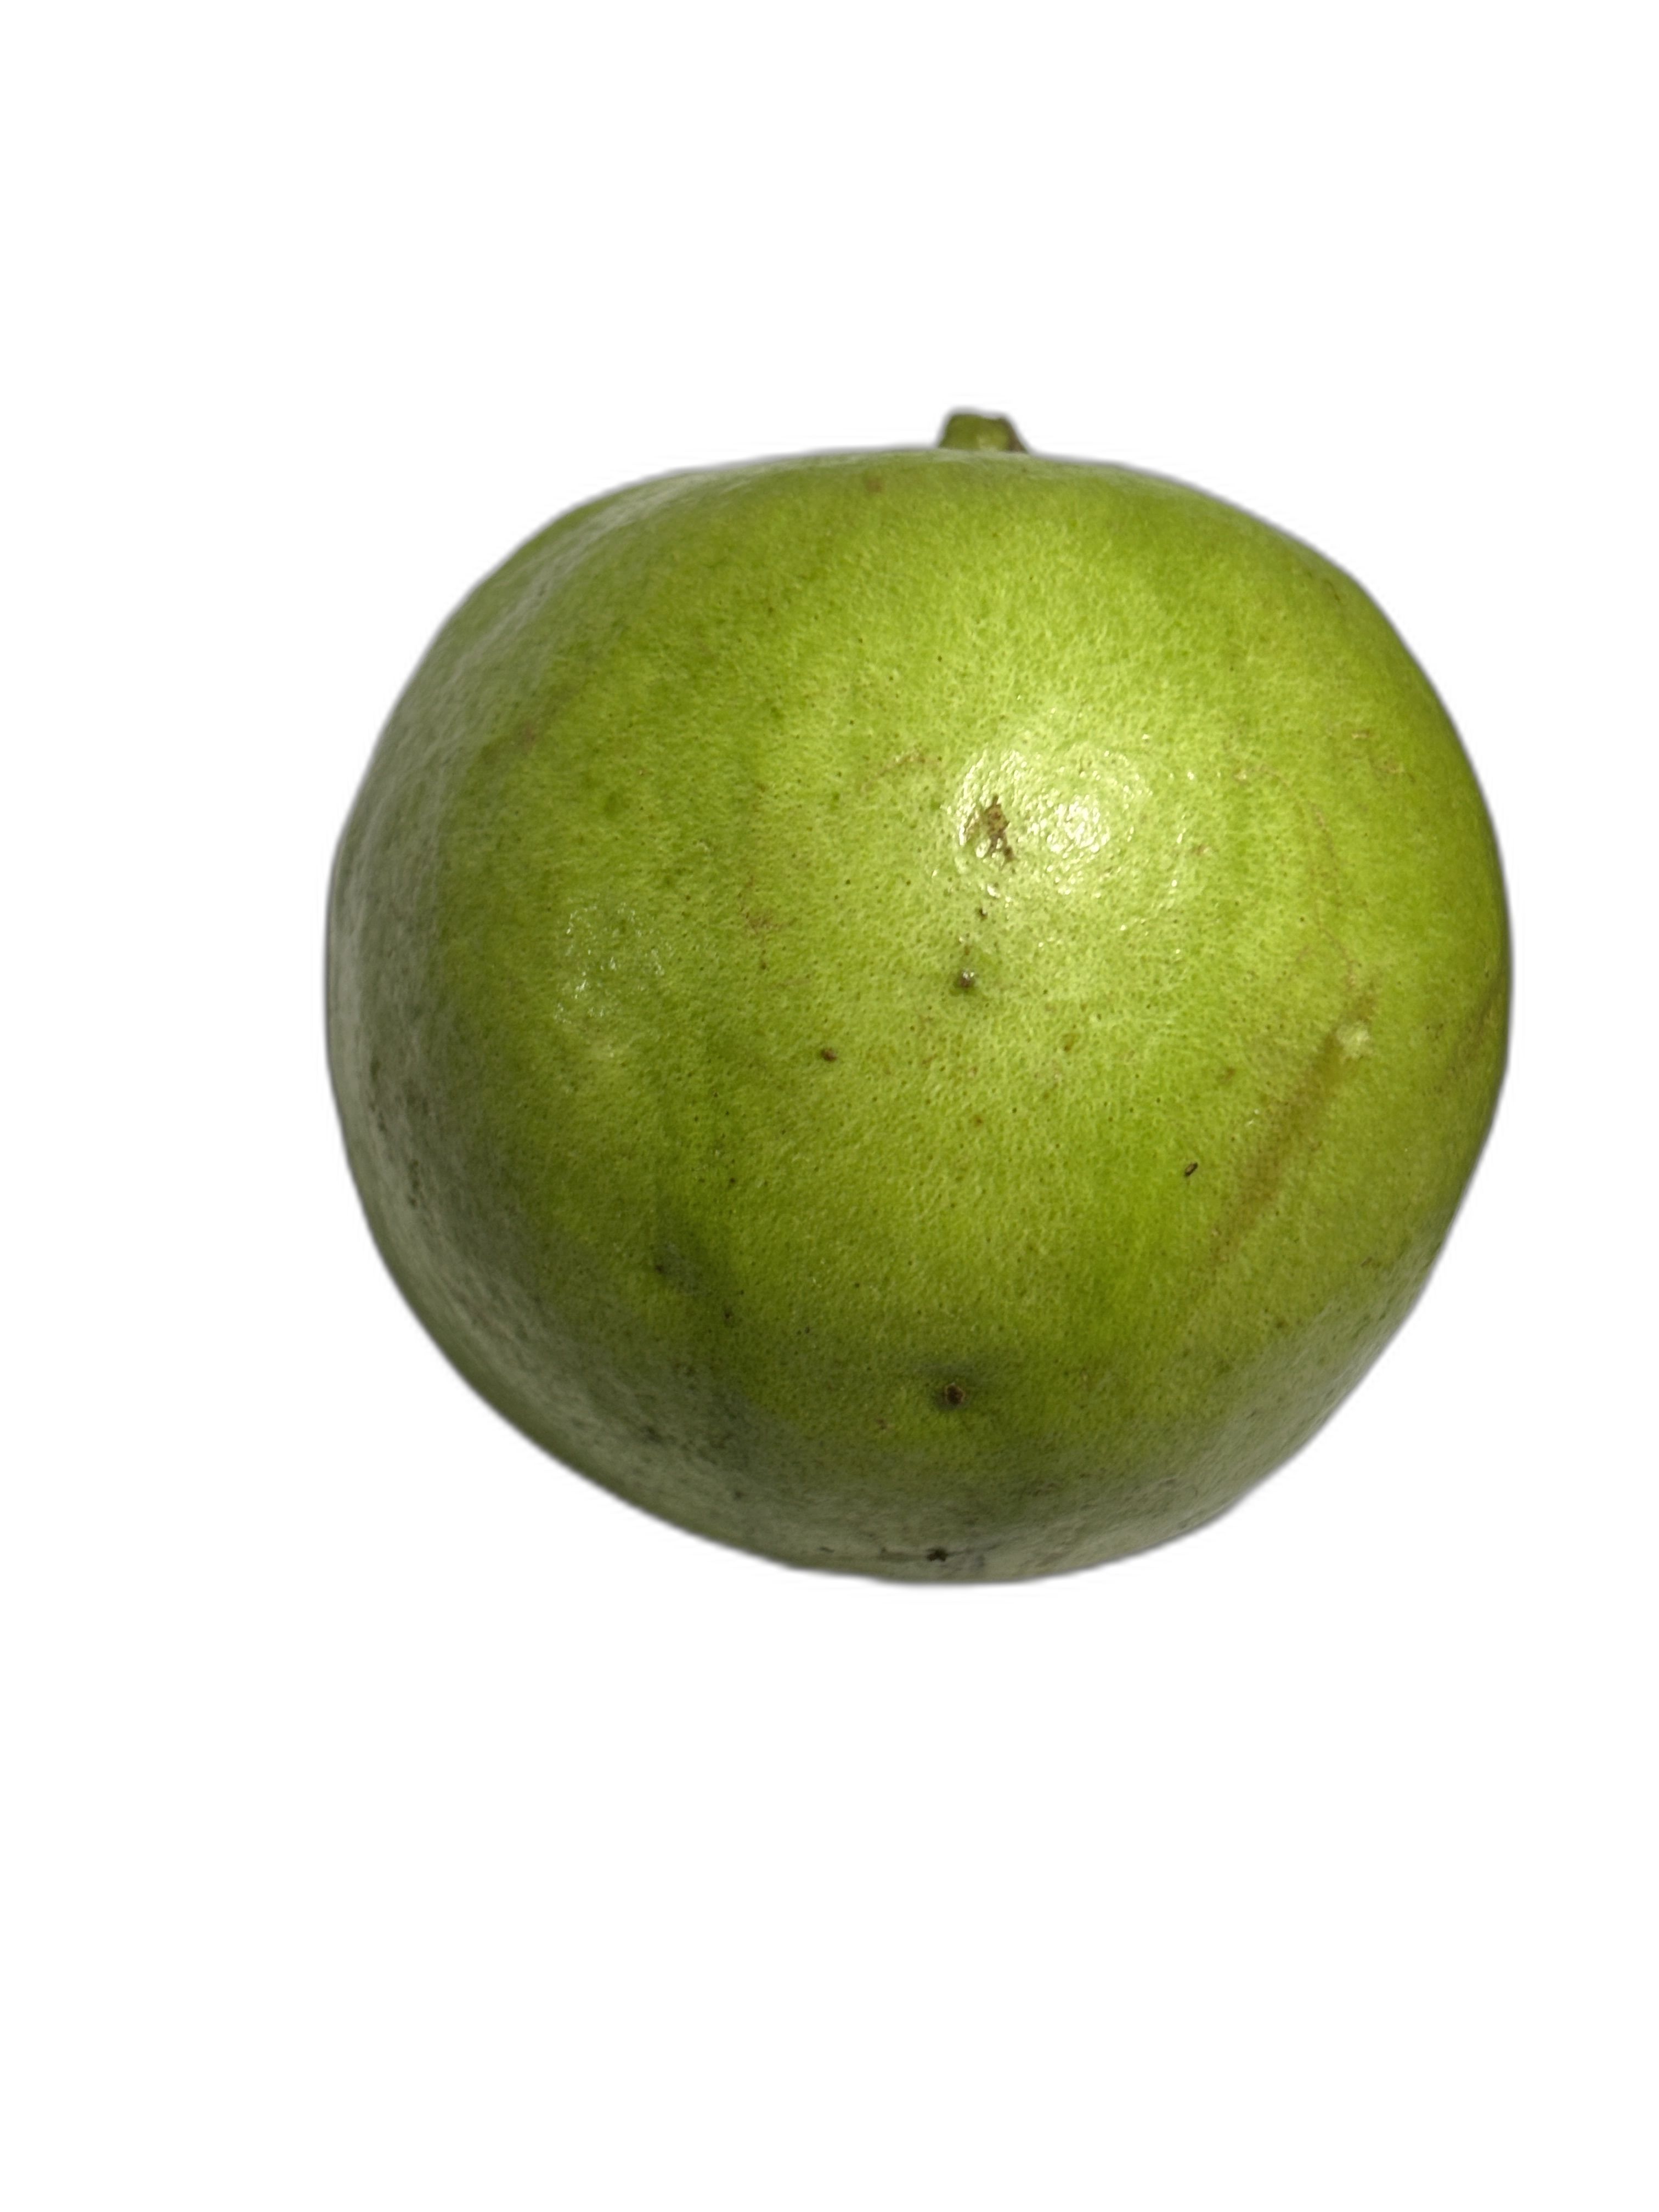
Plant part: fruit
Disease: Healthy